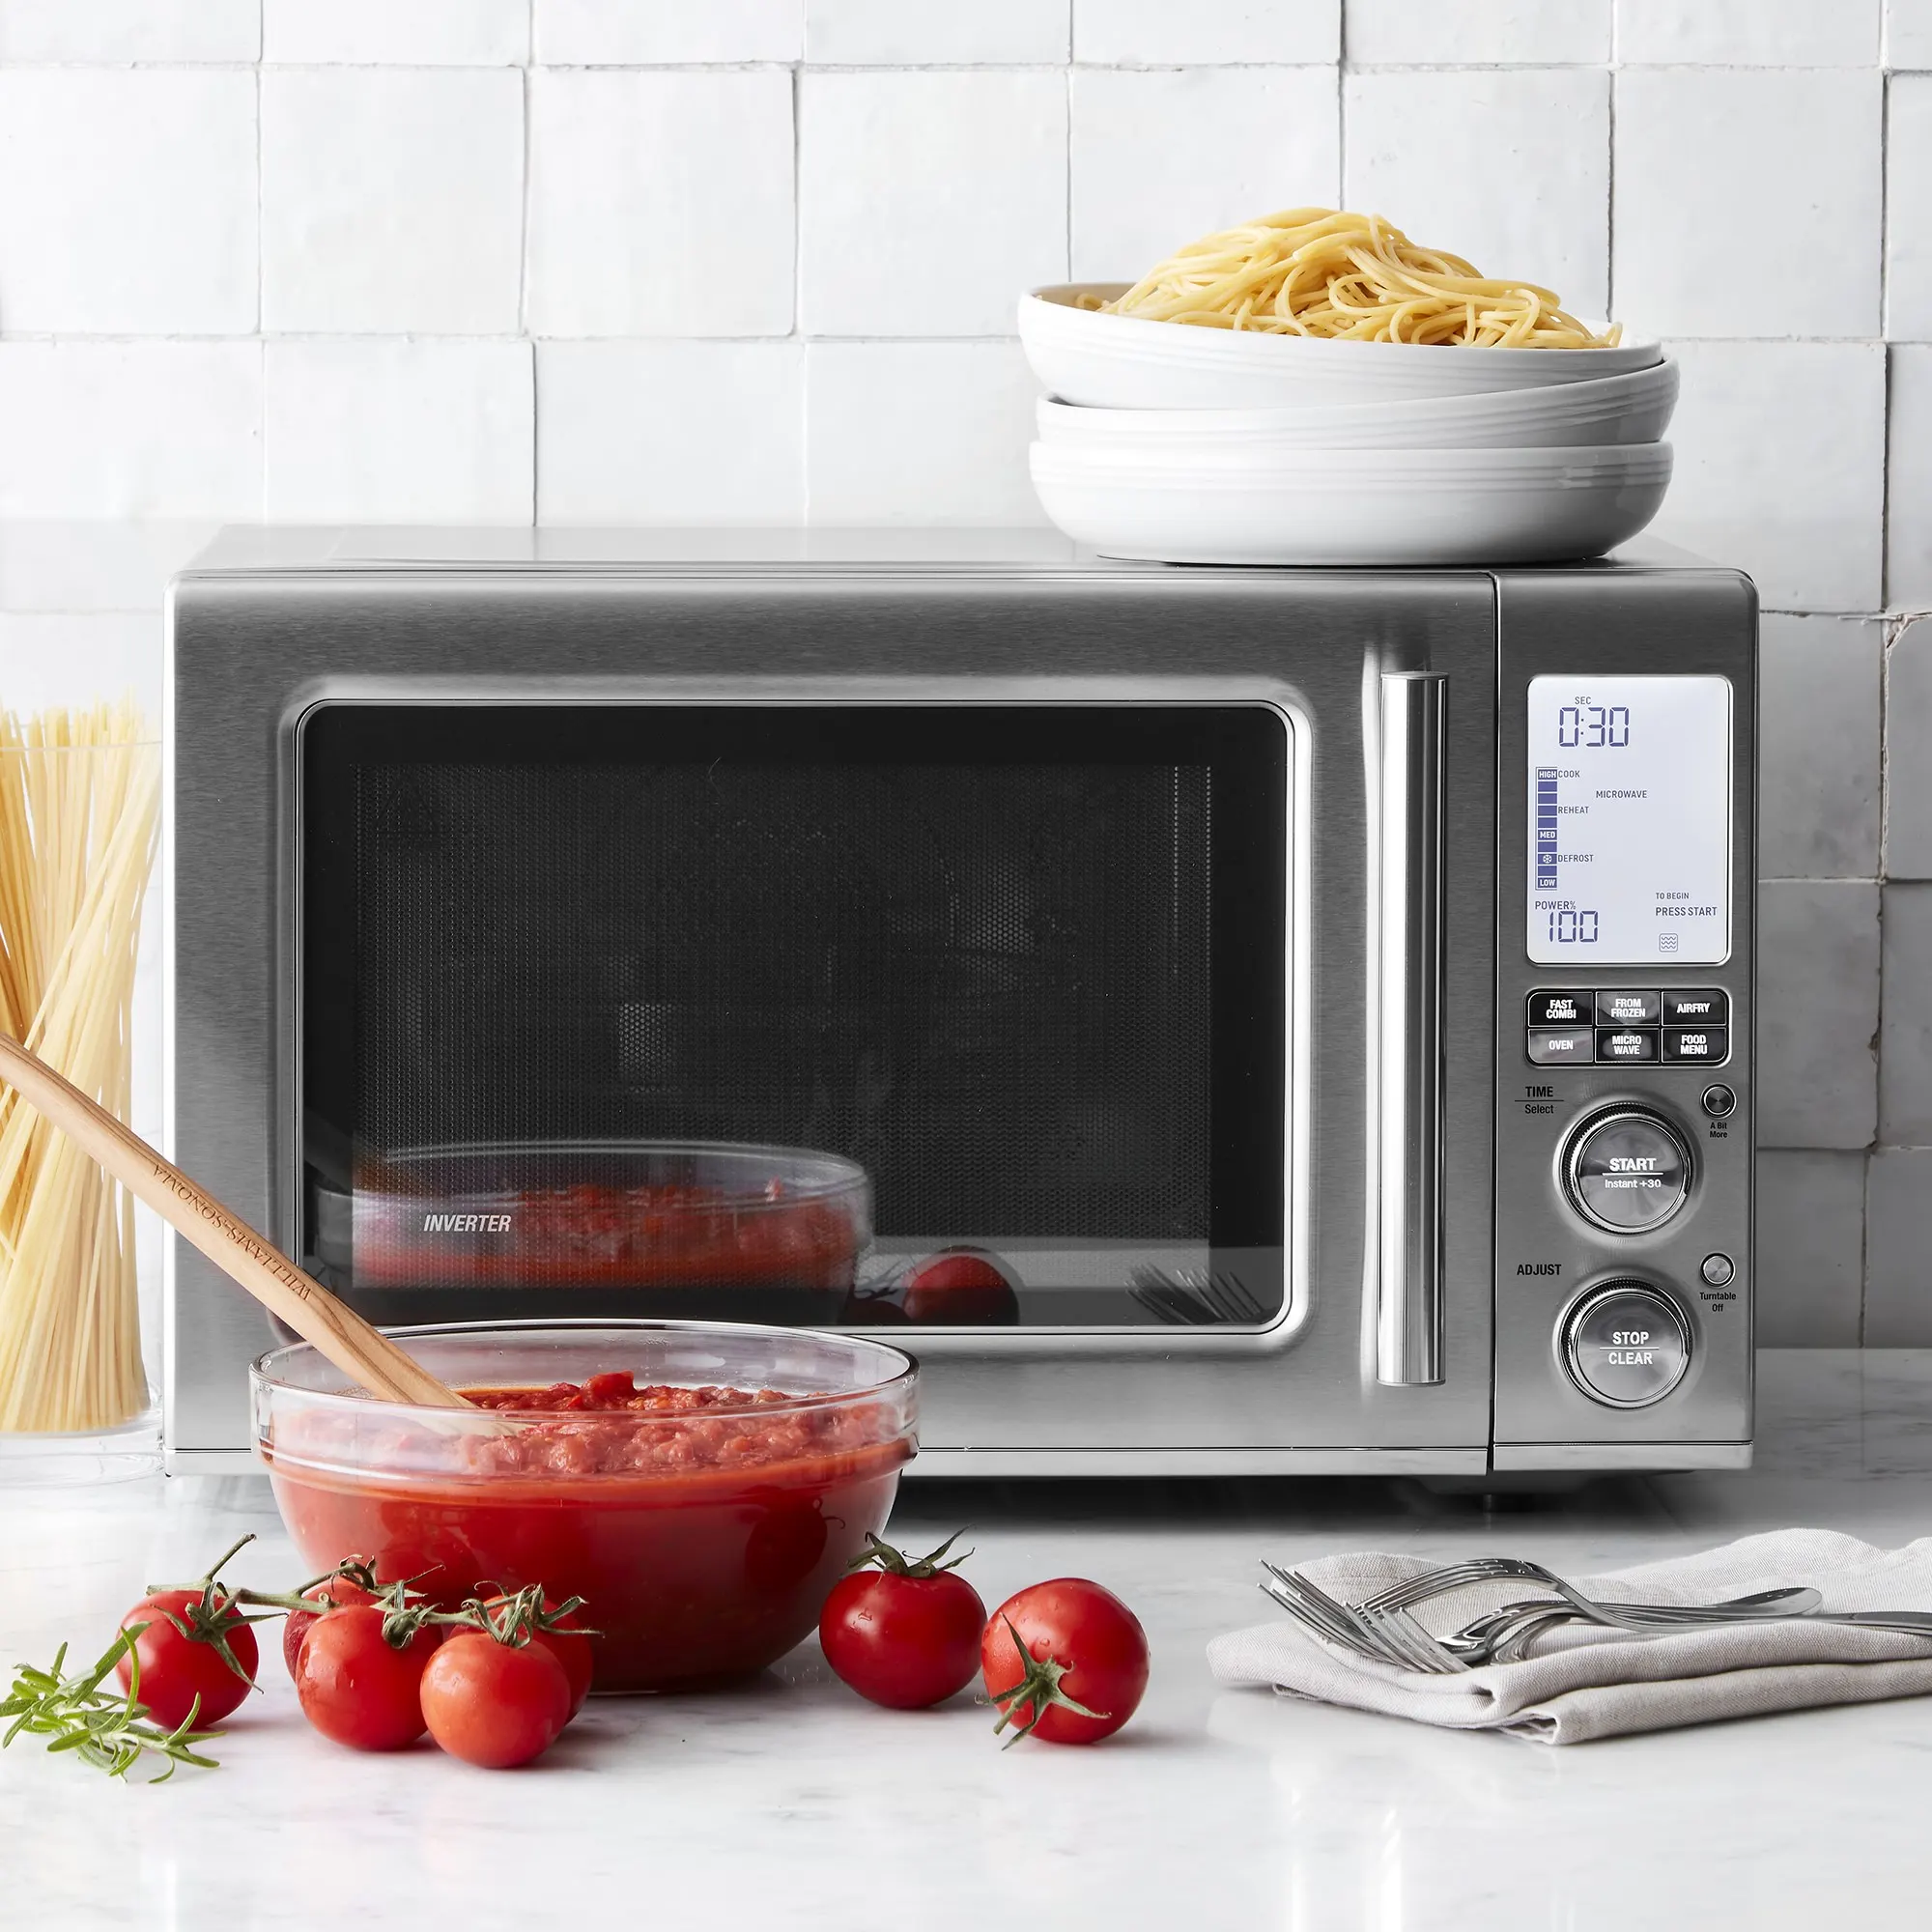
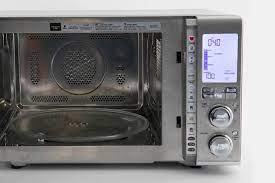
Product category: misc
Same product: yes